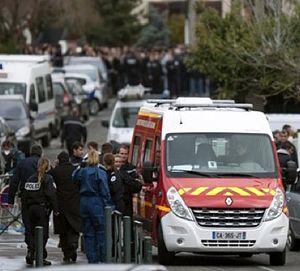
L’antisémitisme en France est la traduction par une idéologie, des actes ou des écrits, d'une haine des Juifs sur le territoire français. Avant le XIXᵉ siècle, il est plus difficile qu'aujourd'hui de dissocier, dans l'analyse, l'hostilité aux Juifs d'un point de vue communautaire et culturel — l'antisémitisme — de celle en raison de leur religion — l'antijudaïsme ; et ce, parce que religion et politique étaient plus imbriquées qu'aujourd'hui et que c'est la version racialiste de l'antisémitisme qui a surtout été étudiée. L'antisémitisme « moderne », comme idéologie raciste, date de la seconde moitié du XIXᵉ siècle. En France, les actes antisémites et la propagation d’idéologies antisémites sont punis par la loi.
Les attentats de mars 2012 en France, ou tueries de mars 2012 à Toulouse et Montauban, sont une série d'attentats qui se sont déroulés en mars 2012, tuant sept personnes : trois militaires dont deux de confession musulmane et quatre civils, dont trois enfants d'une école juive. Le parquet antiterroriste de Paris s'est saisi des affaires et a ouvert trois enquêtes « pour des faits qualifiés d'assassinat et tentatives d'assassinat en lien avec une entreprise terroriste », d'après François Molins, le procureur de Paris.